Kristian Prestrud

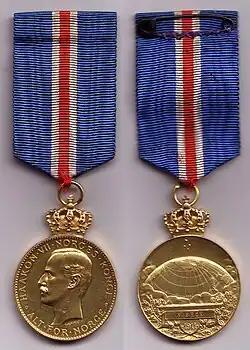
South Pole Medal

For his participation in the expedition, Kristian Prestrud was awarded the South Pole Medal ("Sydpolsmedaljen"), a Royal Norwegian award instituted by King Haakon VII in 1912 to reward participants in Roald Amundsen's South Pole expedition. In 1926, Prestrud was appointed assistant port of Kristiansand, but died the following year in 1927 at Kristiansand, Norway .